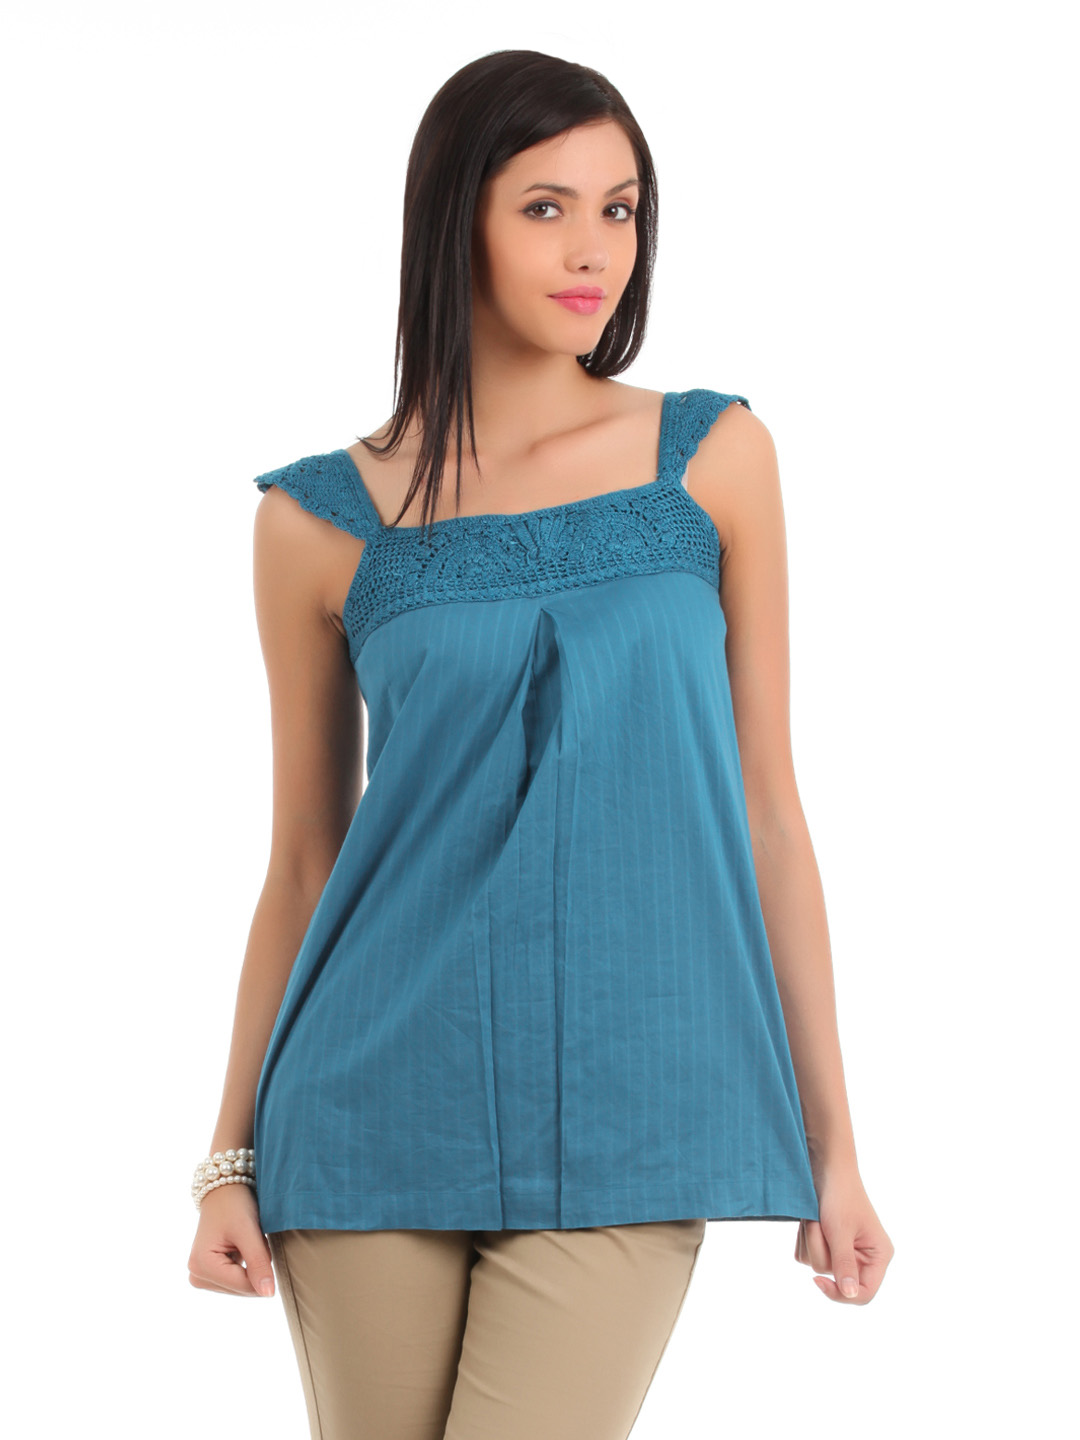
Elle Women BlueTunic
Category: Apparel / Topwear / Tunics
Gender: Women
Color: Blue
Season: Summer 2012
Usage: Casual